Ann Bartuska

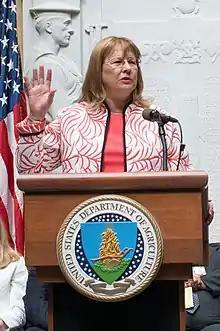
Bartuska at the Feds Feed Families 2015

Ann M. Bartuska (born August 6, 1953) is an ecologist and biologist. She is a senior advisor at Resources for the Future and a former Deputy Under Secretary for Research, Education, and Economics (REE) at the United States Department of Agriculture and former USDA Chief Scientist.